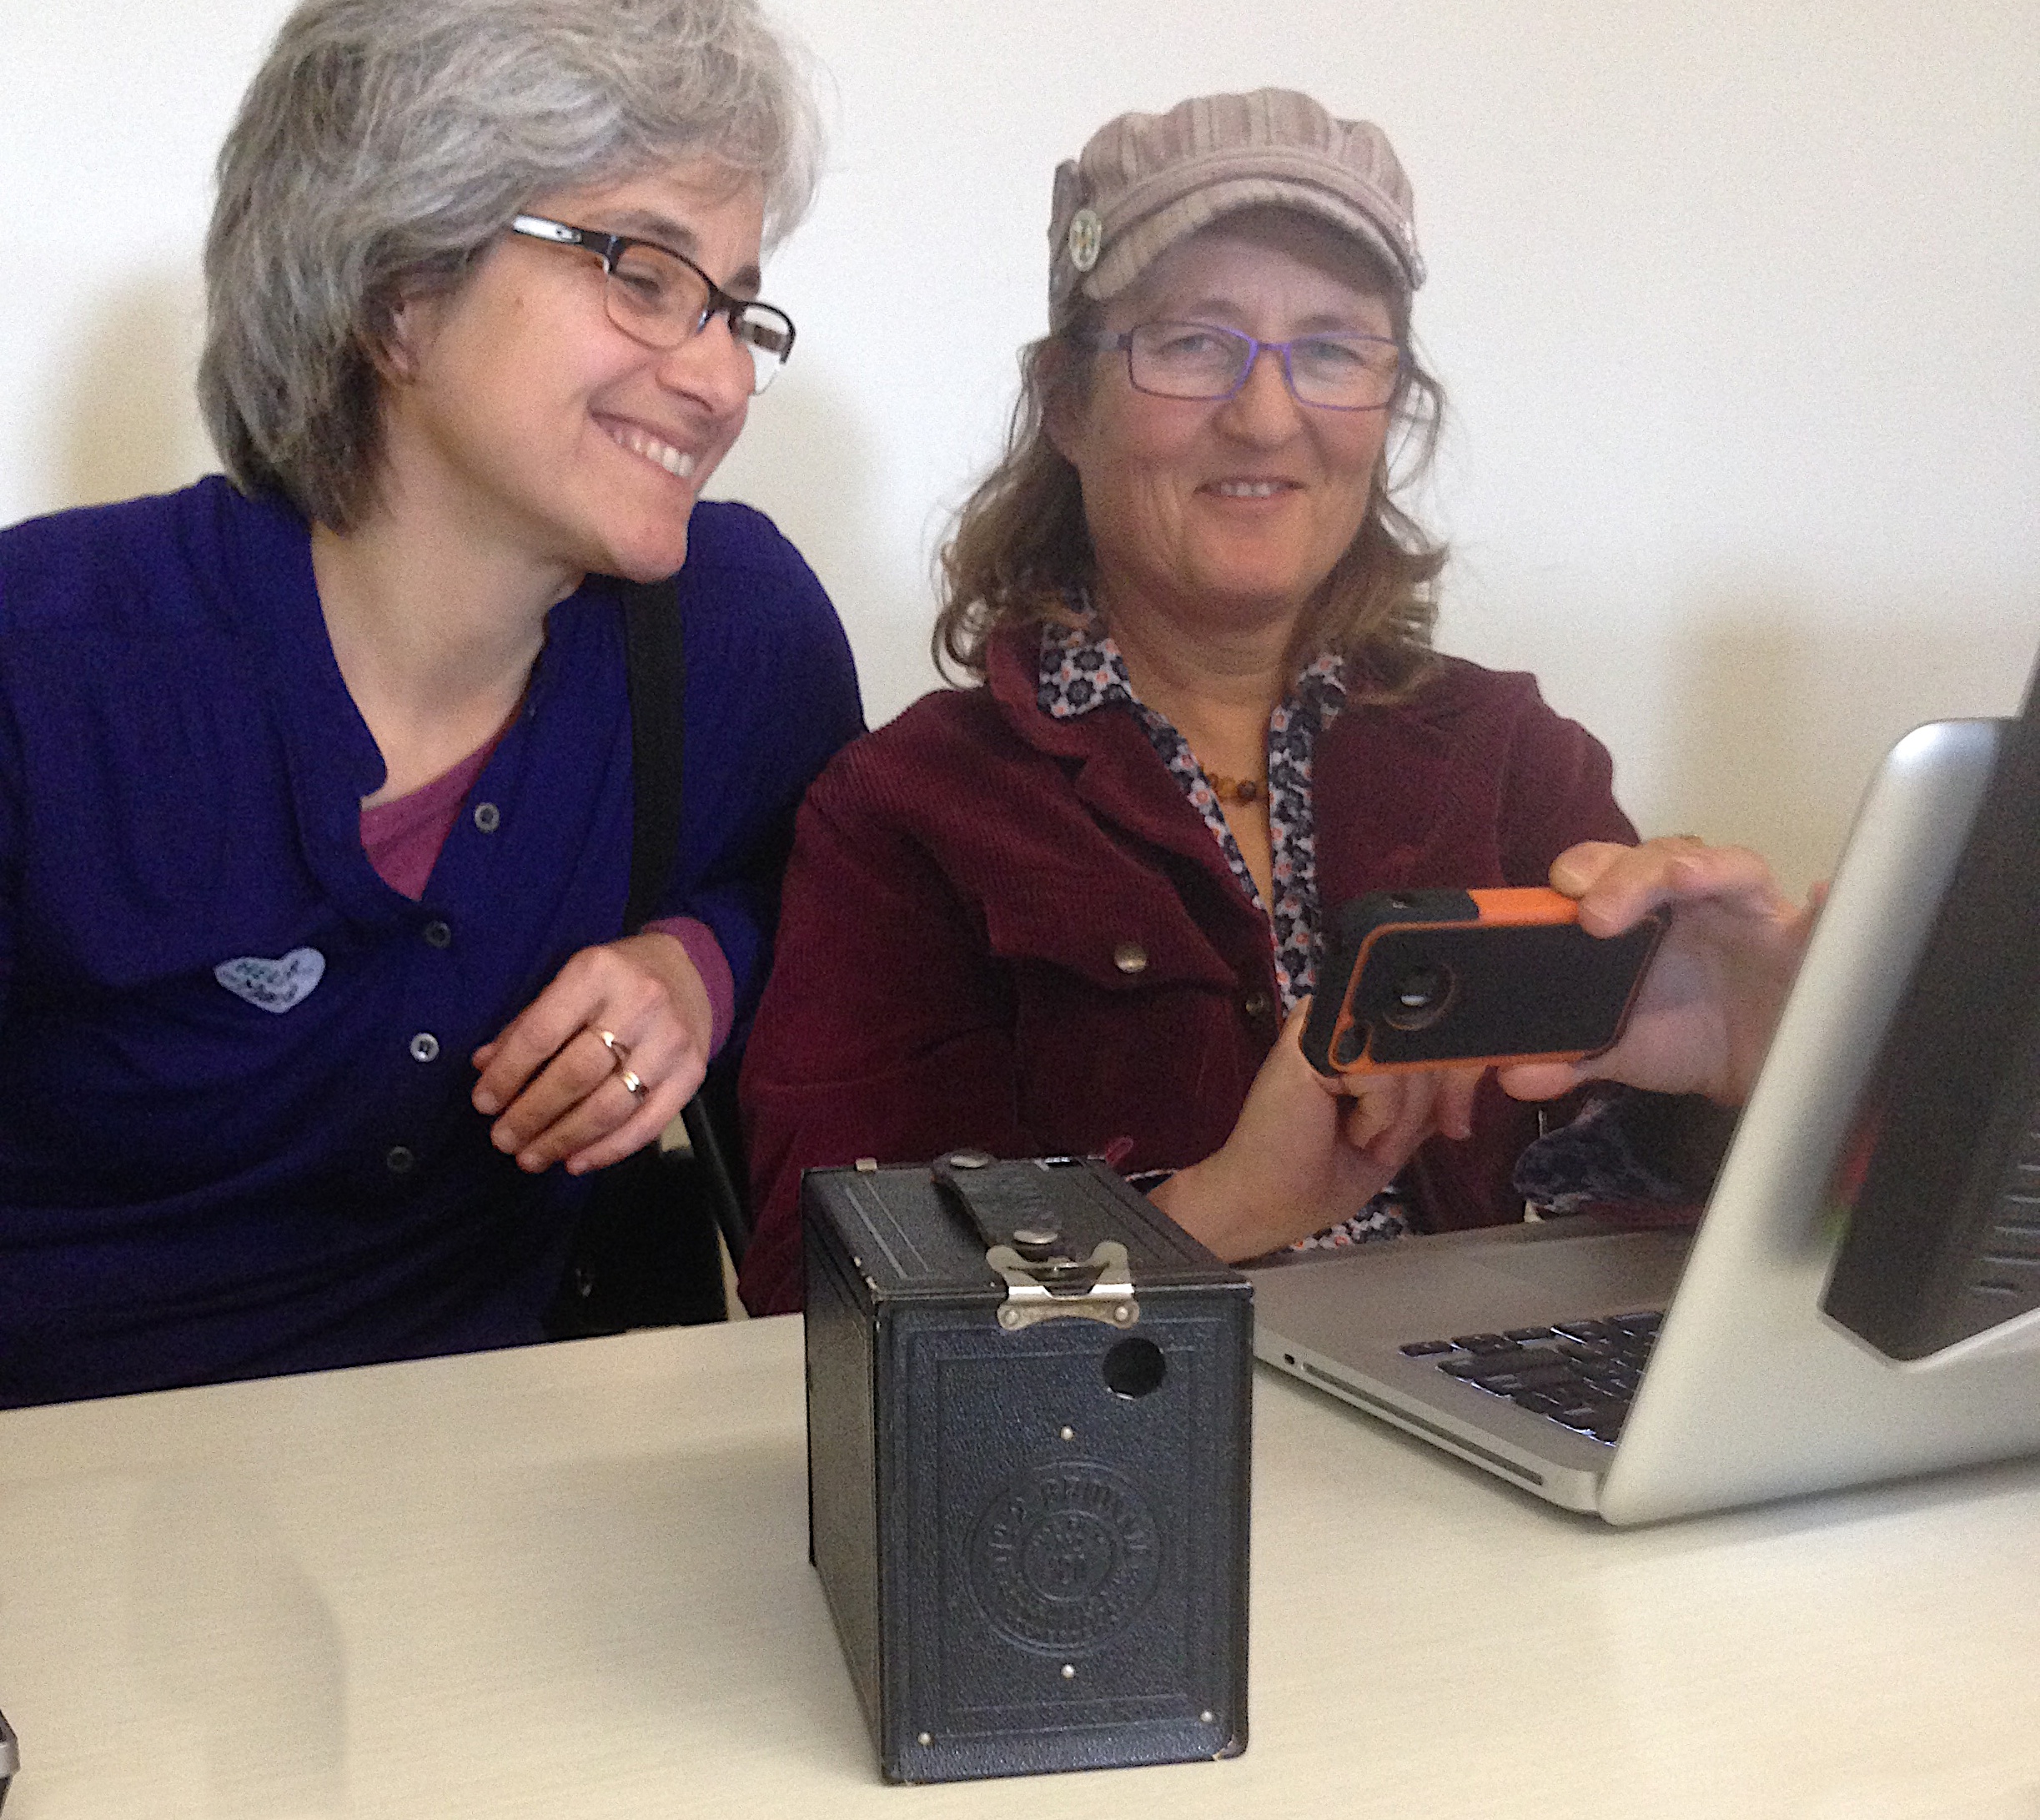
person